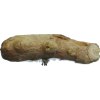
Label: ginger